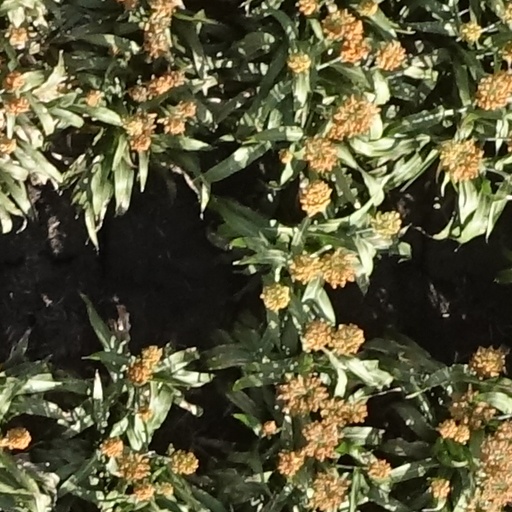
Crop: sorghum